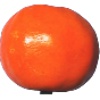
Label: clementine